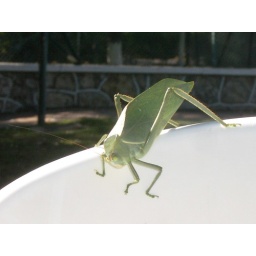
Ginormous green katydid perched on one of the chairs by the tennis courts.